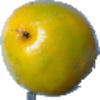
Label: Maracuja 1